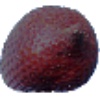
Label: Salak 1